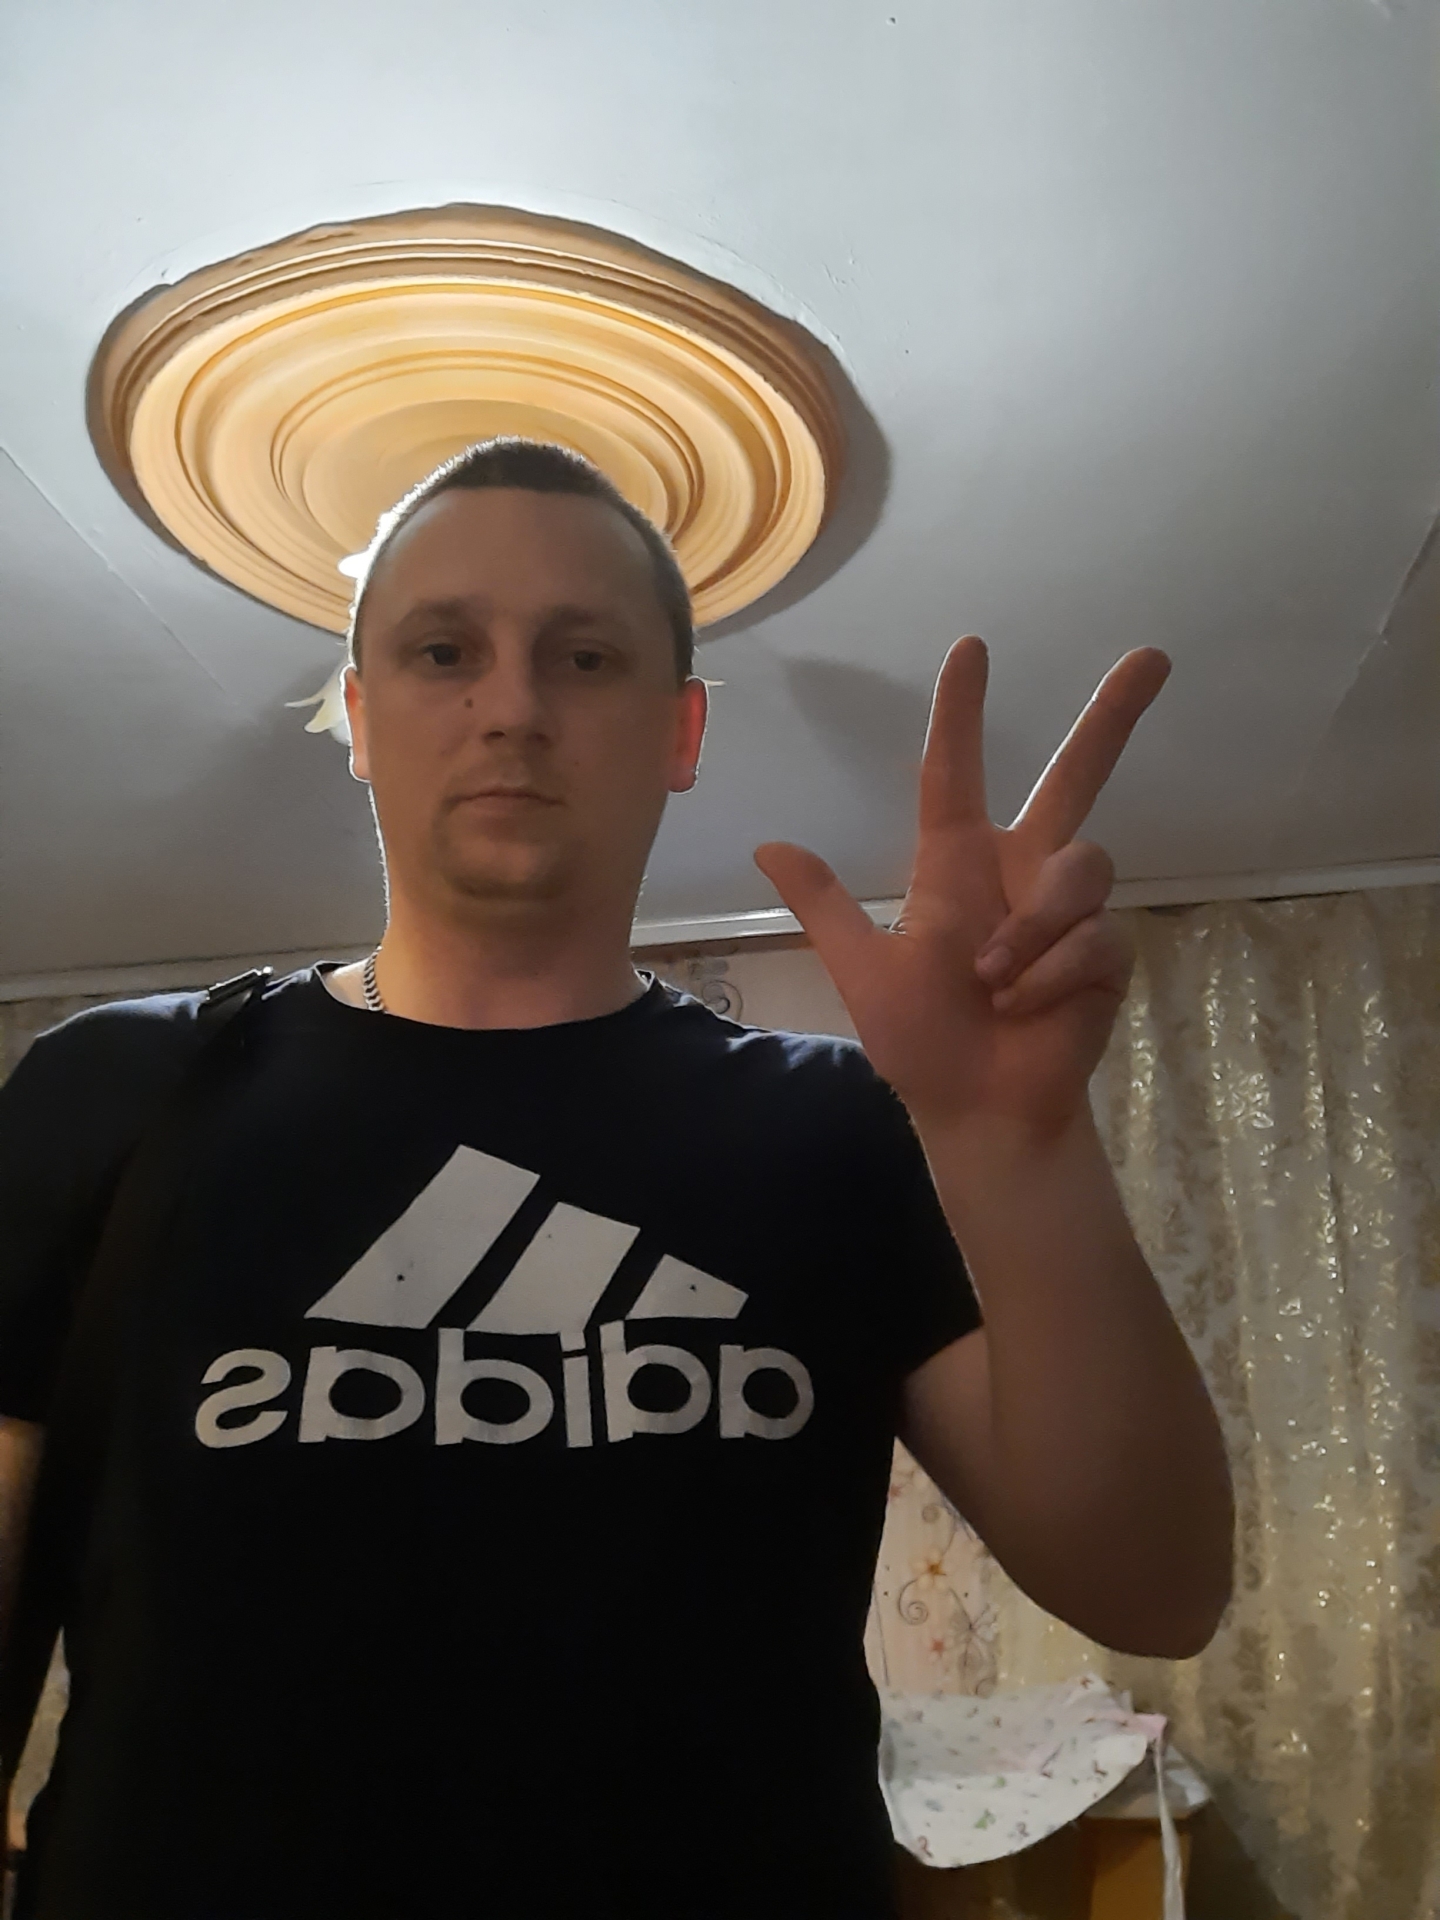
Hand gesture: three2